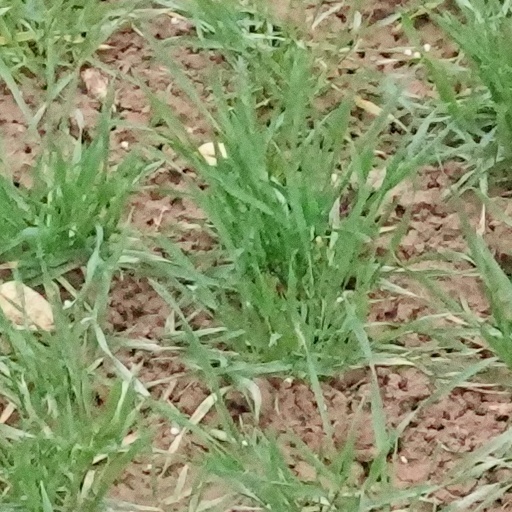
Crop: wheat